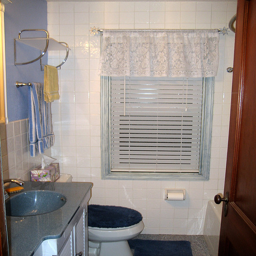
A toilet sitting below a window next to a sink.
A picture of a bathroom with white tile walls and a window with white blinds.
The bathroom is clean and ready to use.
An unoccupied well decorated, spotless bathroom with coordinating towels.
A bathroom that has a toilet and a blue rug.